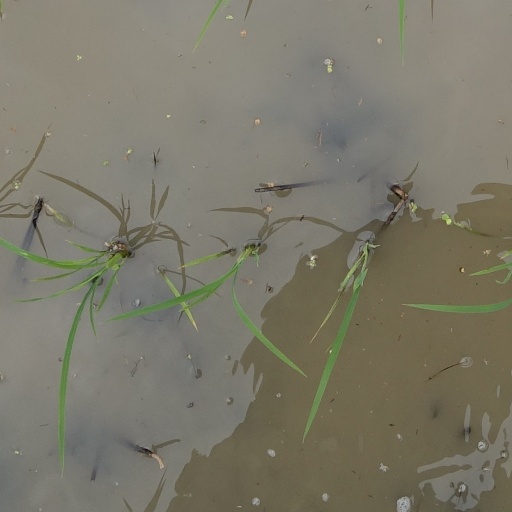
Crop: rice